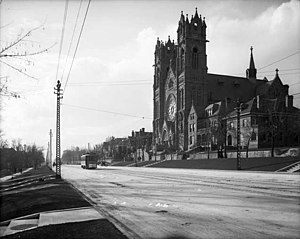
2047 / Billeder
2047 begynder året på en tirsdag. Påsken falder dette år den 14. april.